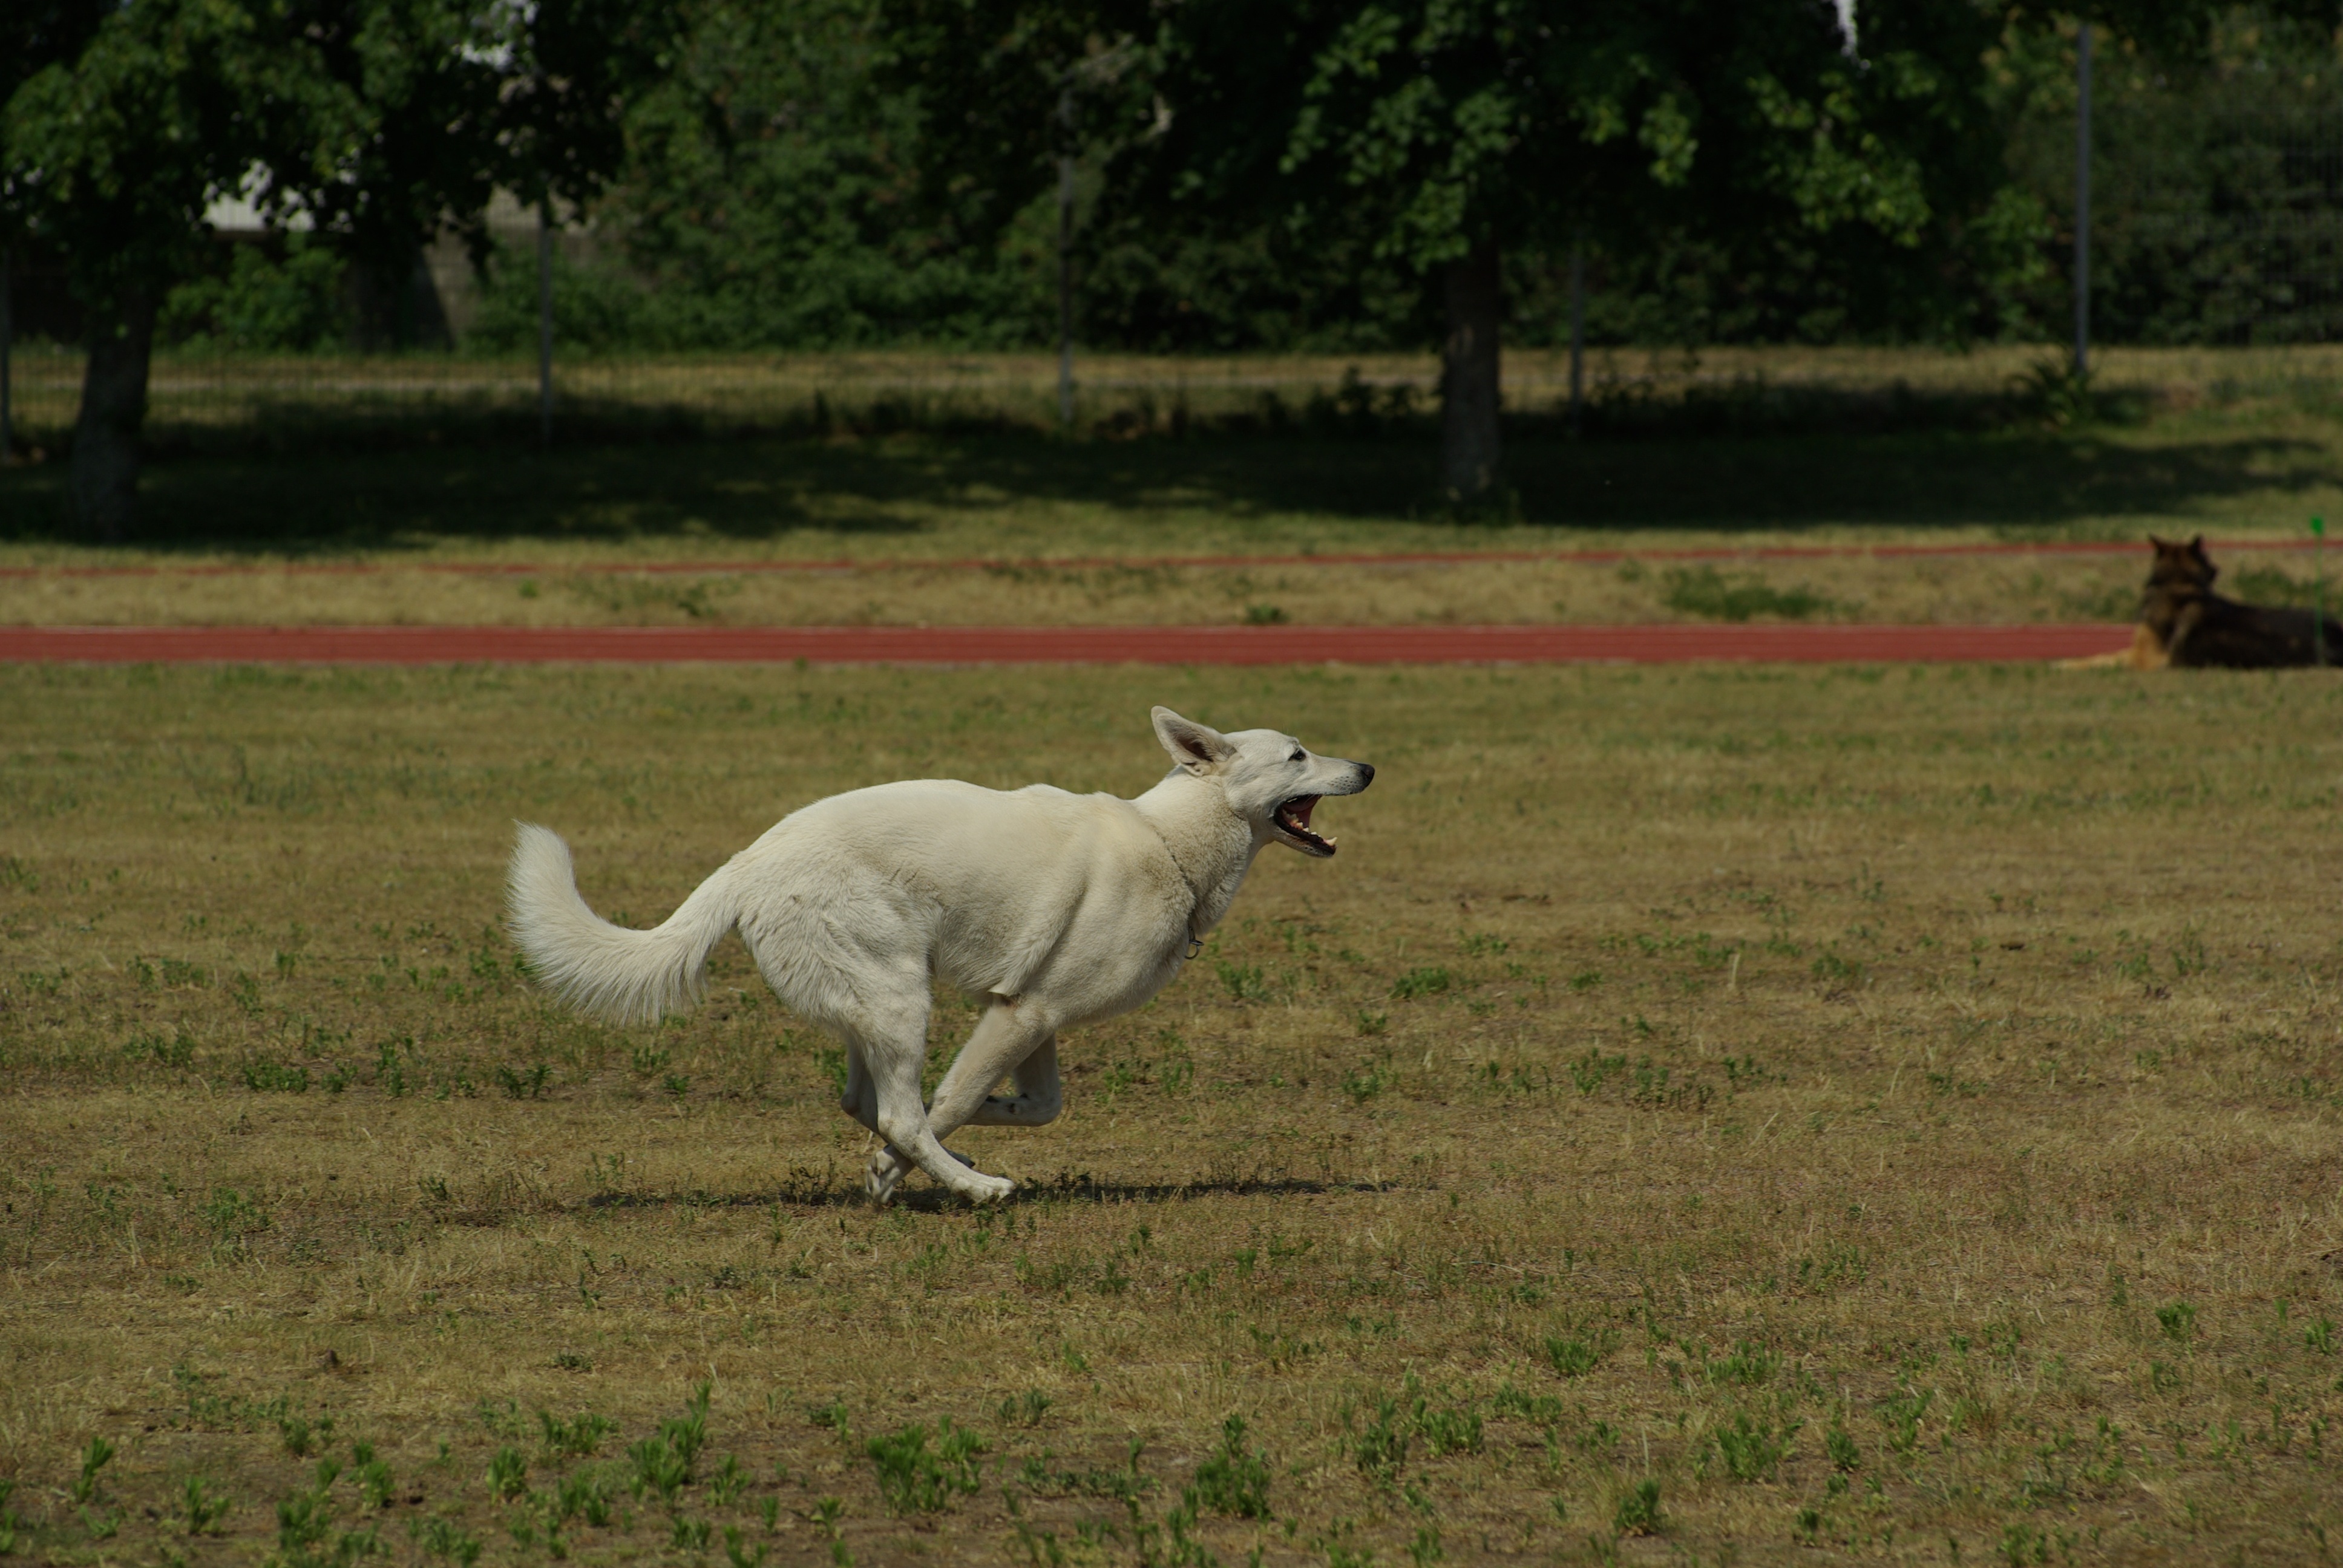
running, dog, animal, mammal, kangaroo, competition, vertebrate, obedience, dog like mammal, white swiss shepherd